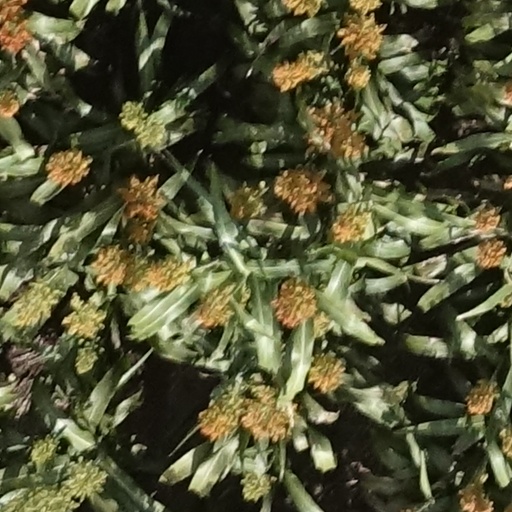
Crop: sorghum